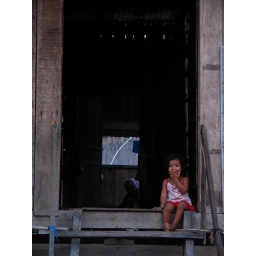
Little girl at home in Kratie